Worms?

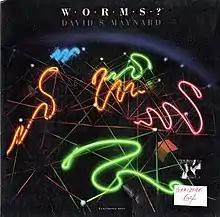
EA "album cover" box

Worms? is a puzzle video game written by David Maynard for Atari 8-bit computers and ported to the Commodore 64. It was released in 1983 as one of the first publications from Electronic Arts. "Worms?" is an interactive version of "Paterson's Worms".